Josh Widdicombe

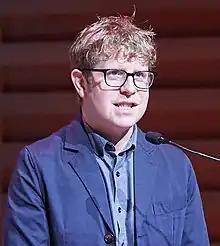
Widdicombe in 2018

Joshua Michael Widdicombe (born 8 April 1983) is an English comedian, presenter and actor. He is best known for his appearances on "The Last Leg" (2012–present), "Fighting Talk" (2014–2016), "Insert Name Here" (2016–2019), "Mock the Week" (2012–2016) and his BBC Three sitcom "Josh" (2015–2017).